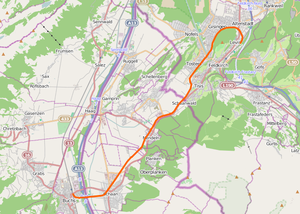
Carte de la ligne de chemin de fer Feldkirch-Buchs (Autriche, Liechtenstein, Suisse)
La ligne de Feldkirch à Buchs est une ligne ferroviaire internationale, qui débute en Autriche, traverse le Liechtenstein et aboutit en Suisse.